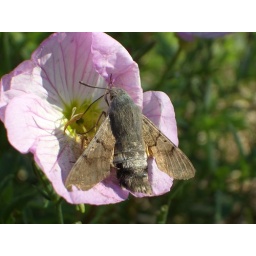
Hummingbird hawk moth trapped in oenothera flower